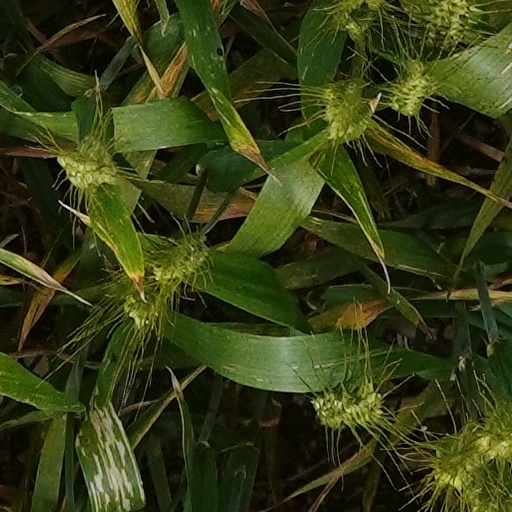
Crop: wheat